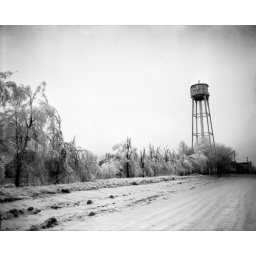
Water tower run over and the water froze on the tower and trees